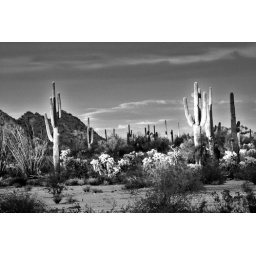
Life is like a good black and white photograph, there's black, there's white, and lots of shades in between.